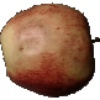
Label: Apple Red 3